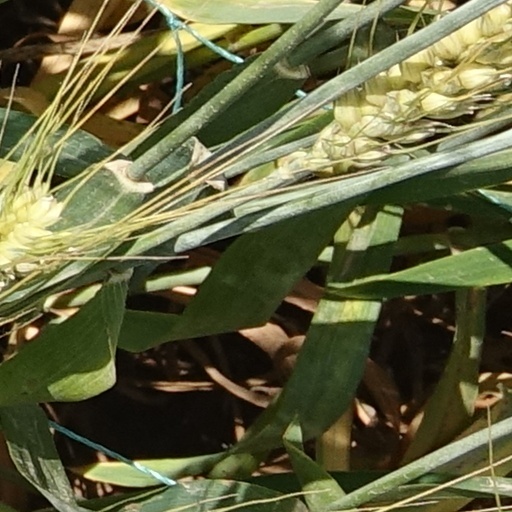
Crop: wheat